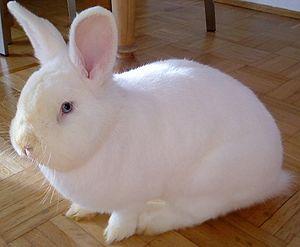
Le lapin domestique est un lapin européen, qui a été domestiqué pour l'alimentation humaine en Europe occidentale, au Moyen Âge, une époque relativement récente comparée à d'autres animaux domestiques. Les lapins de clapier sont de petits mammifères herbivores qui diffèrent très peu de l'espèce souche, classée dans l'ordre des Lagomorphes, la famille des léporidés et le genre Oryctolagus. À l'origine, le Lapin européen est élevé en semi-liberté dans de vastes espaces clos comme « lapin de garenne », afin d'assurer notamment la production de laurices durant la période de carême. Depuis lors, de très nombreuses races de lapins ont été créées dans le cadre de l'élevage sélectif effectué par les humains, en fonction de l'usage auquel la cuniculture les destine. Au début du XXᵉ siècle on recense plus de 100 races de lapins domestiques.
Le blanc de Vienne est une race de lapin domestique originaire de Vienne. Il est issu de la sélection de lapins hollandais décolorés pour obtenir un lapin blanc aux yeux de couleur différente des albinos.